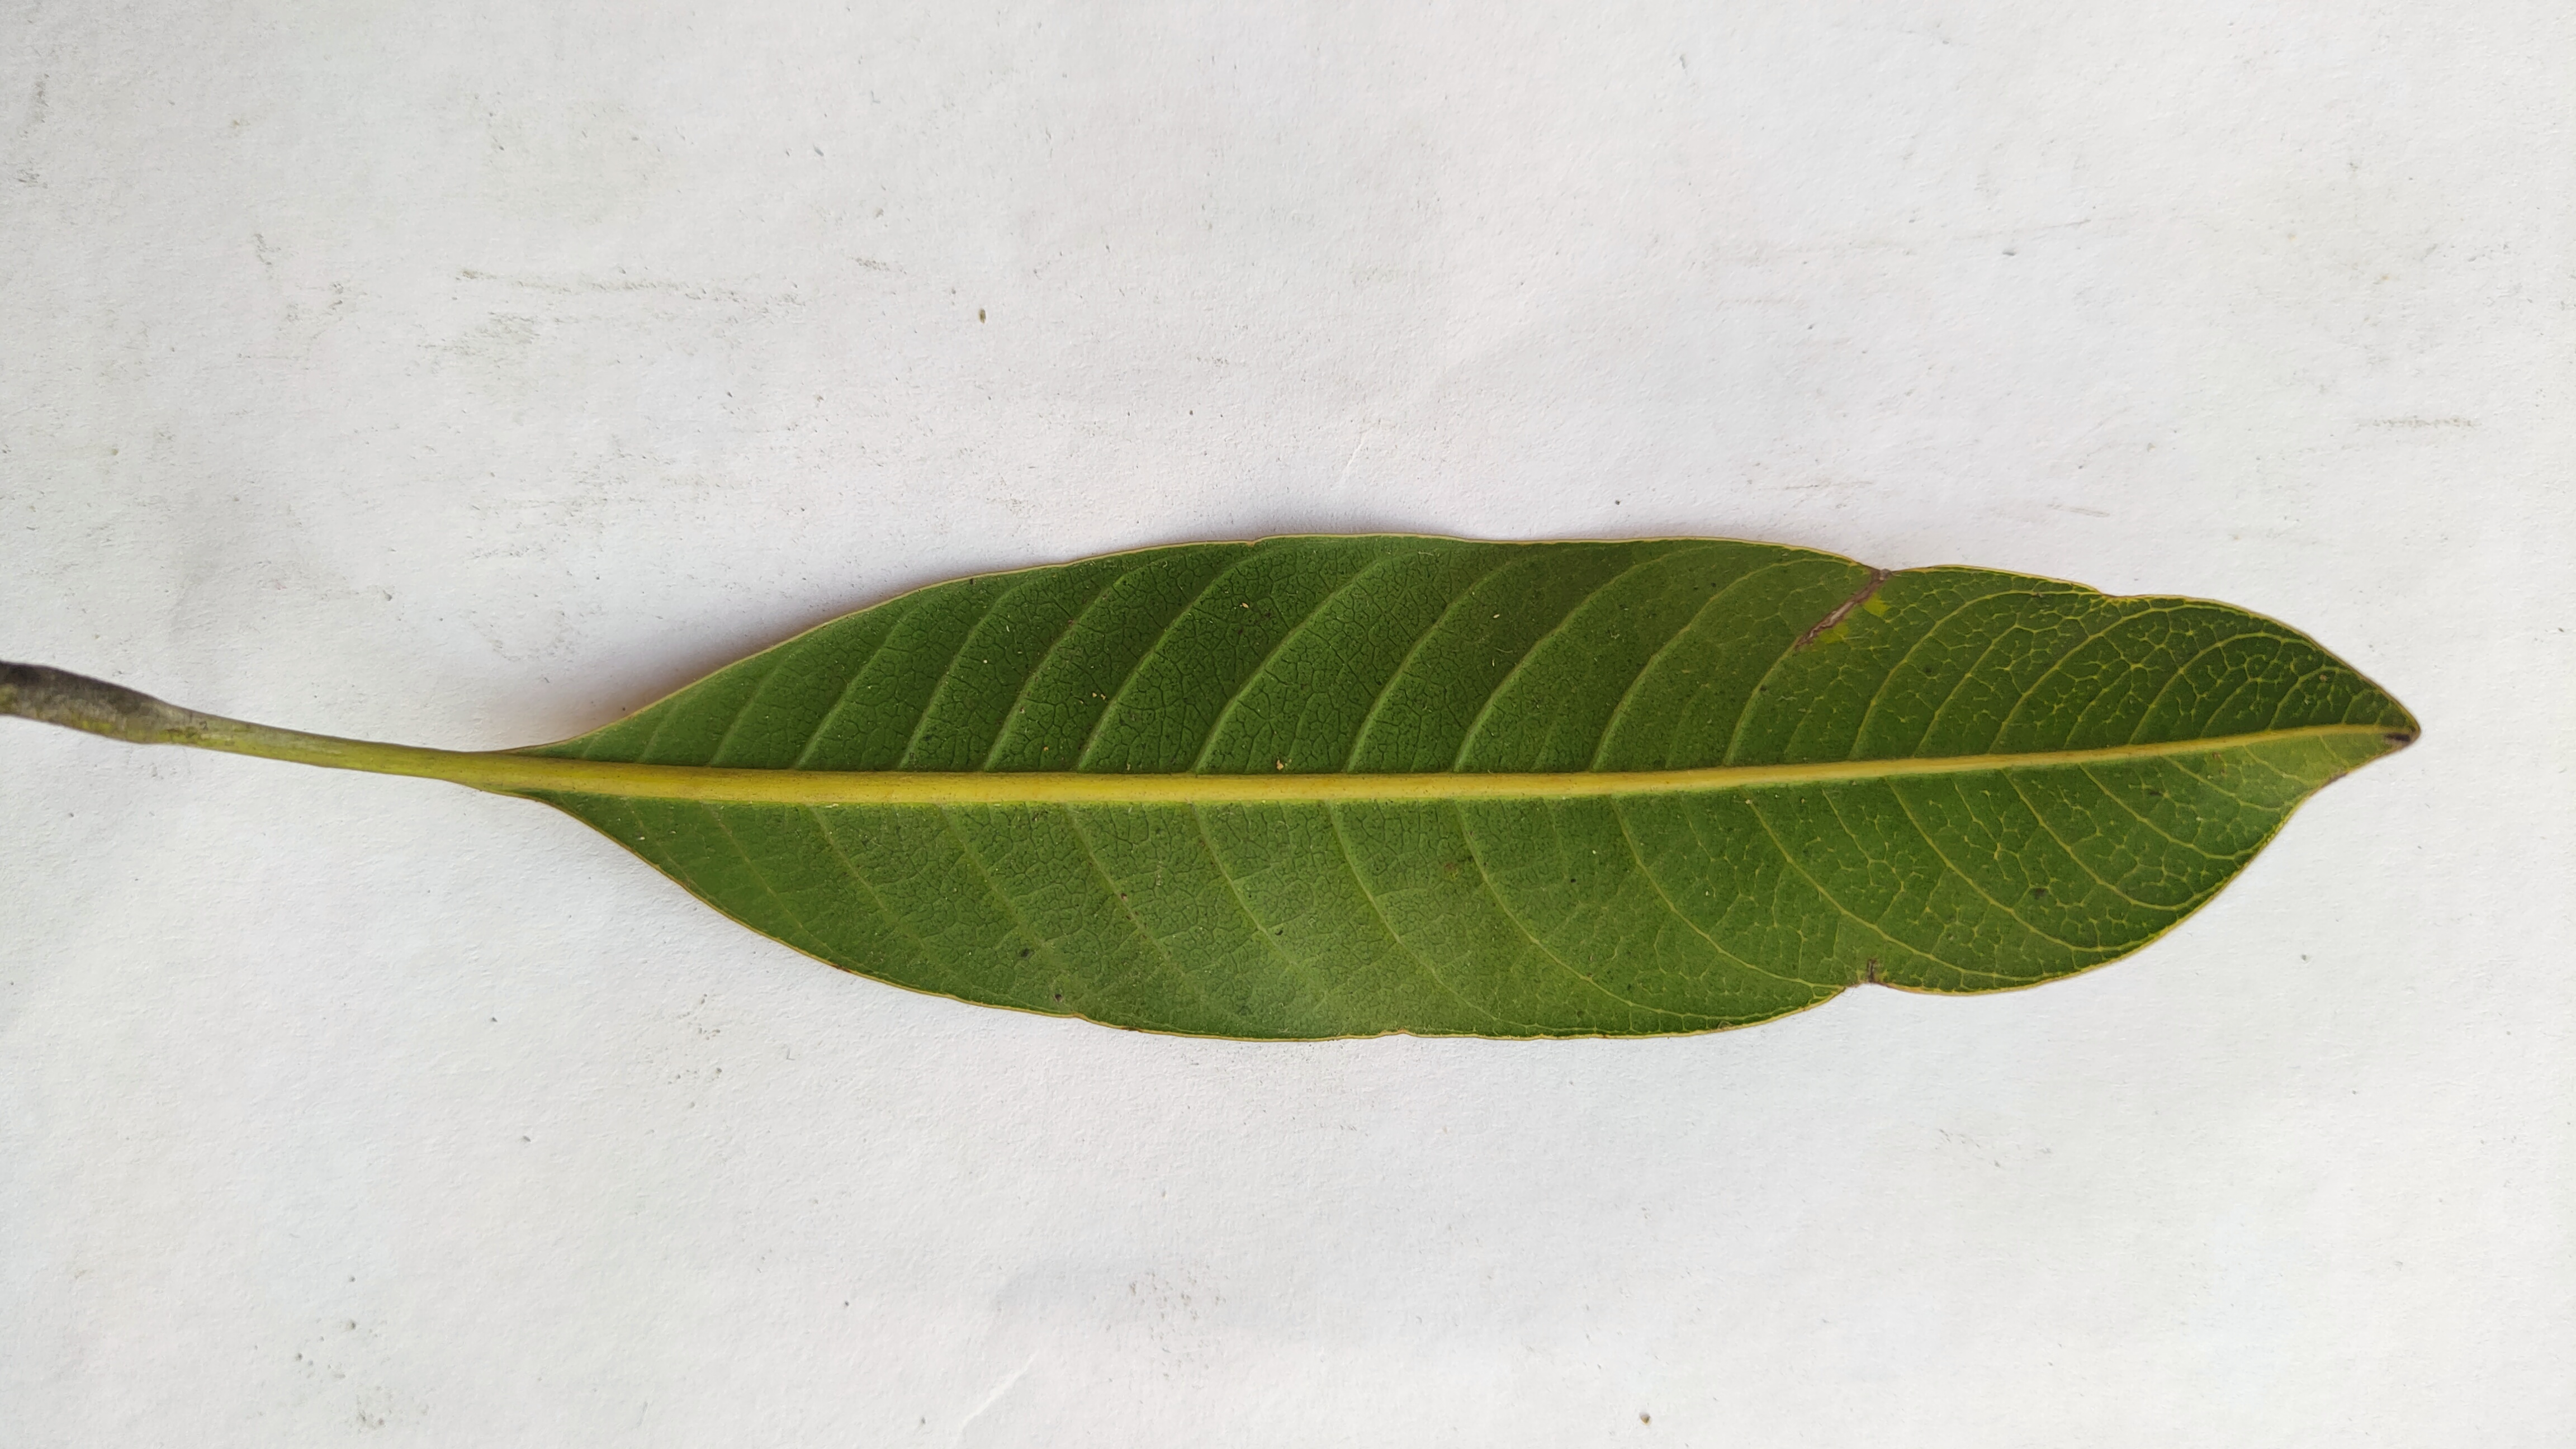
Leaf variety: Mango